Empel en Meerwijk Castle

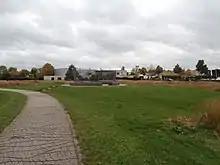
The probable motte.

In 1154 a Daniel of Orthen is witness to the transfer of rights on Park Abbey to Godfrey III, Count of Louvain. It is likely that he was Daniël of Meerwijk, and that his family inhabited a house (castle) at the hamlet Meerwijk near Empel in 1231.